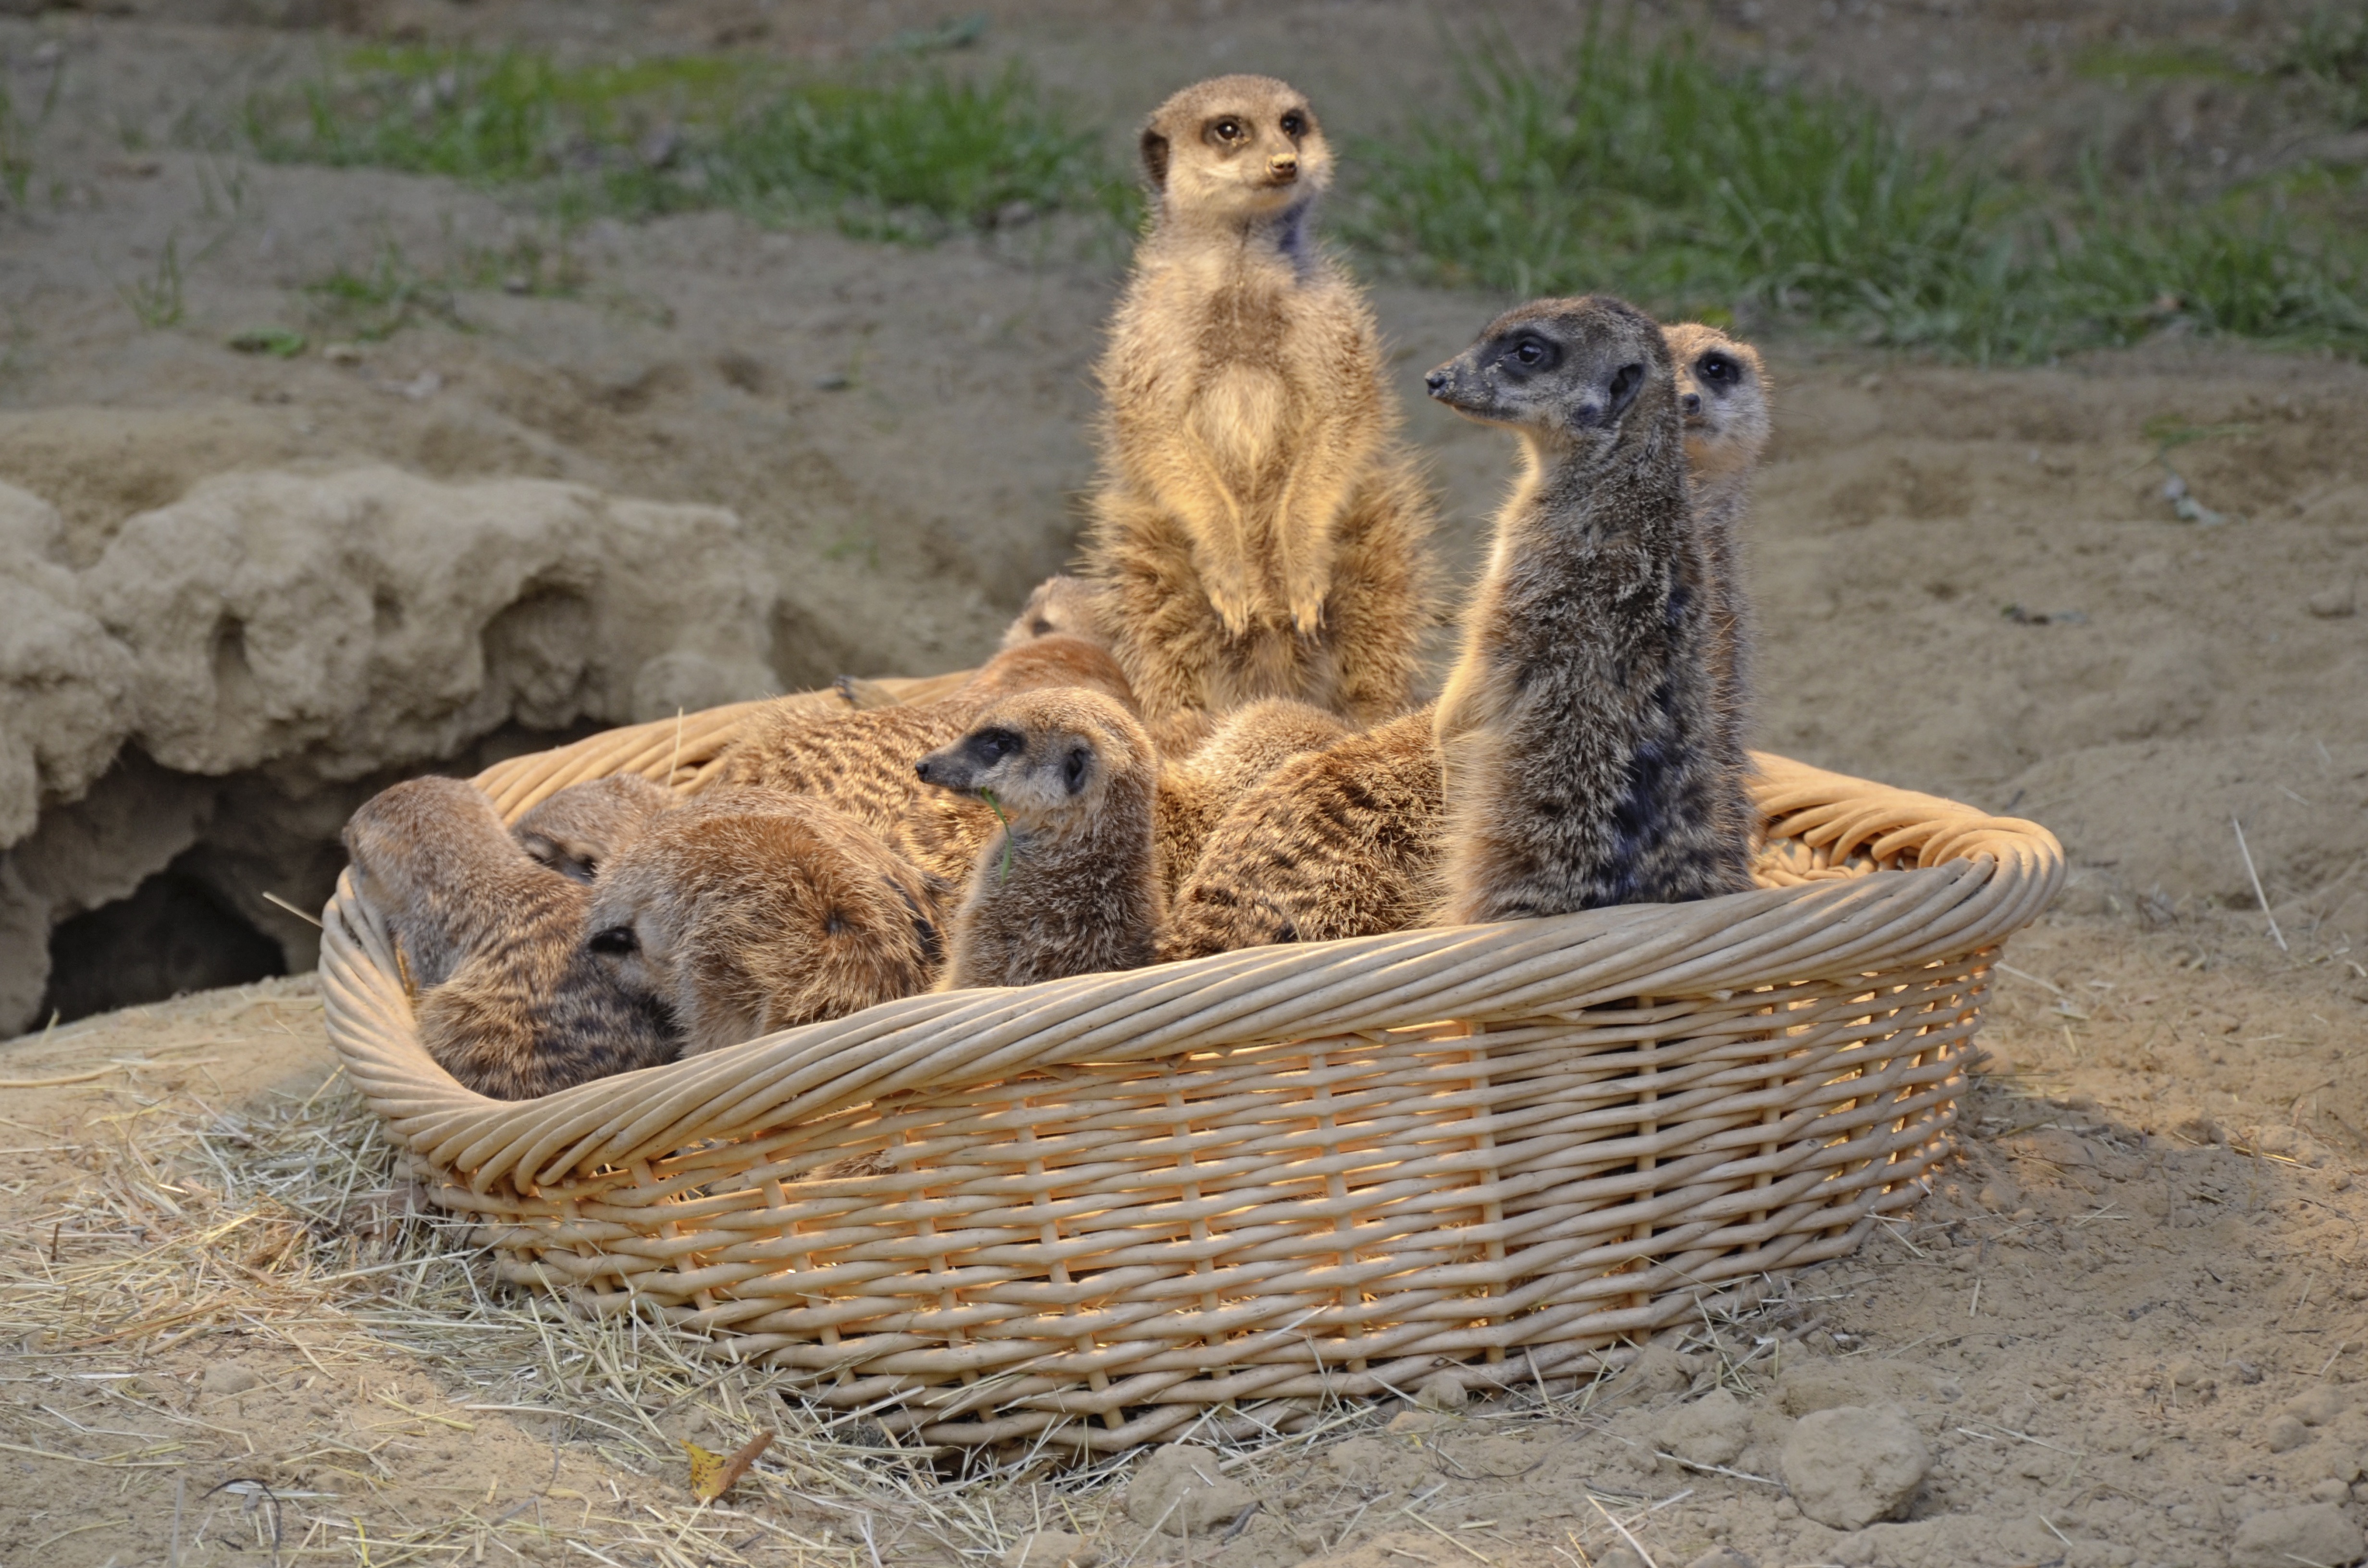
watch, cute, wildlife, zoo, mammal, fauna, cheetah, vertebrate, funny, meerkat, mongoose, active, guards, lively, ausschau, smallest mangustenart